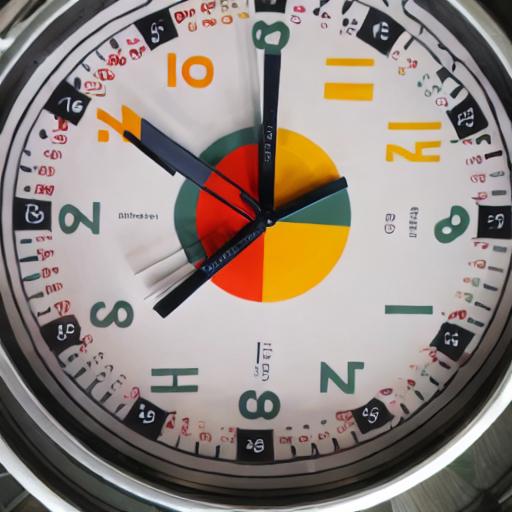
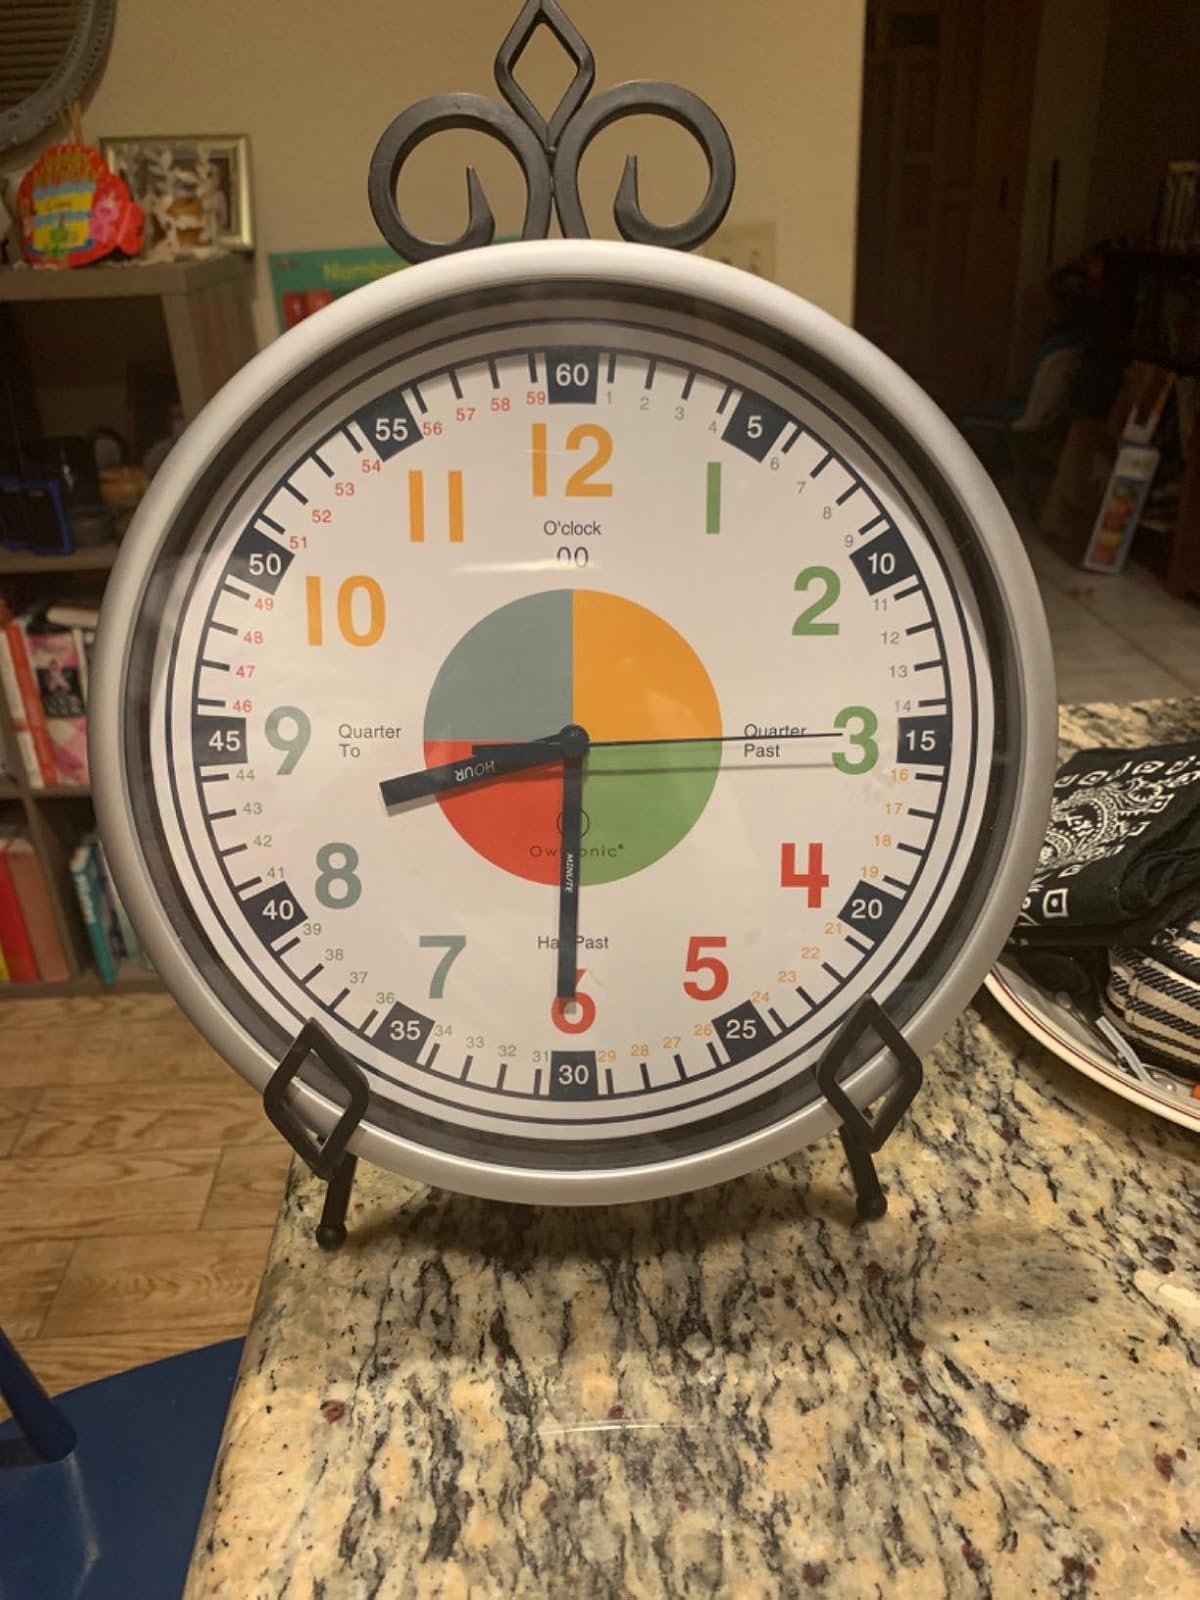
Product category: clock
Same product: no